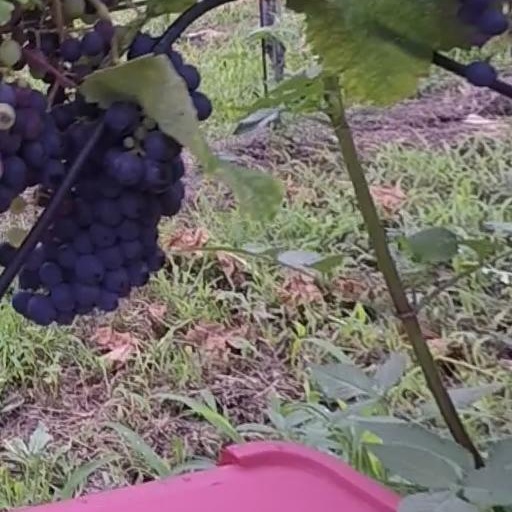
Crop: grape